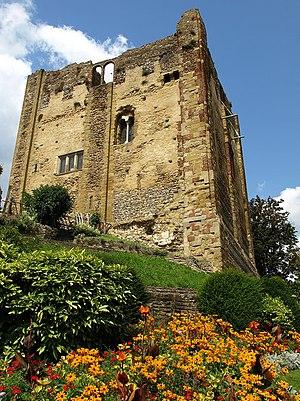
La Burlesque Équipée du cycliste est un roman de jeunesse de H. G. Wells, relatant une randonnée cycliste dans le sud de l'Angleterre durant le mois d'août 1895, dans une veine humoristique comparable à celle de Trois hommes dans un bateau de Jerome K. Jerome. Il est publié en 1896 par J. M. Dent & Co.